Guajará Bay

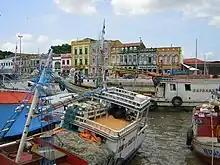
The fishing boats docked in Cidade Velha, a neighborhood in the center of Belém.

Considered to be the most important activity for the Tupinambás, fishing in Guajará Bay represented the survival of this indigenous population.